Park of Poland

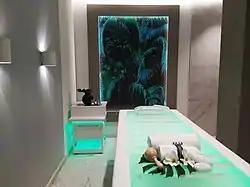
Spa

This zone is designed for relaxation. There is a thermal pool with jacuzzi and hydromassage, a spa, a sulfur pool and "Dead Sea" saltwater pools. There is also a garden of .